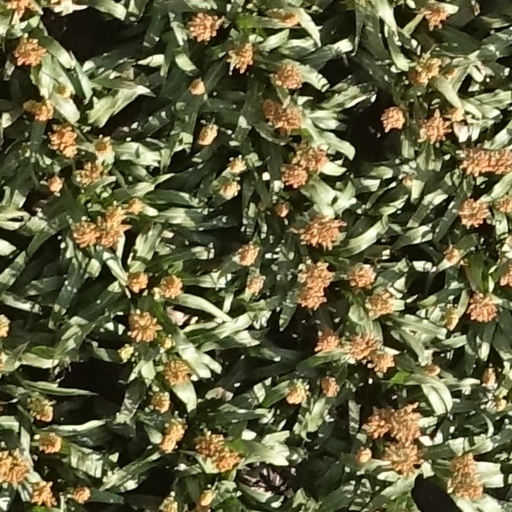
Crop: sorghum